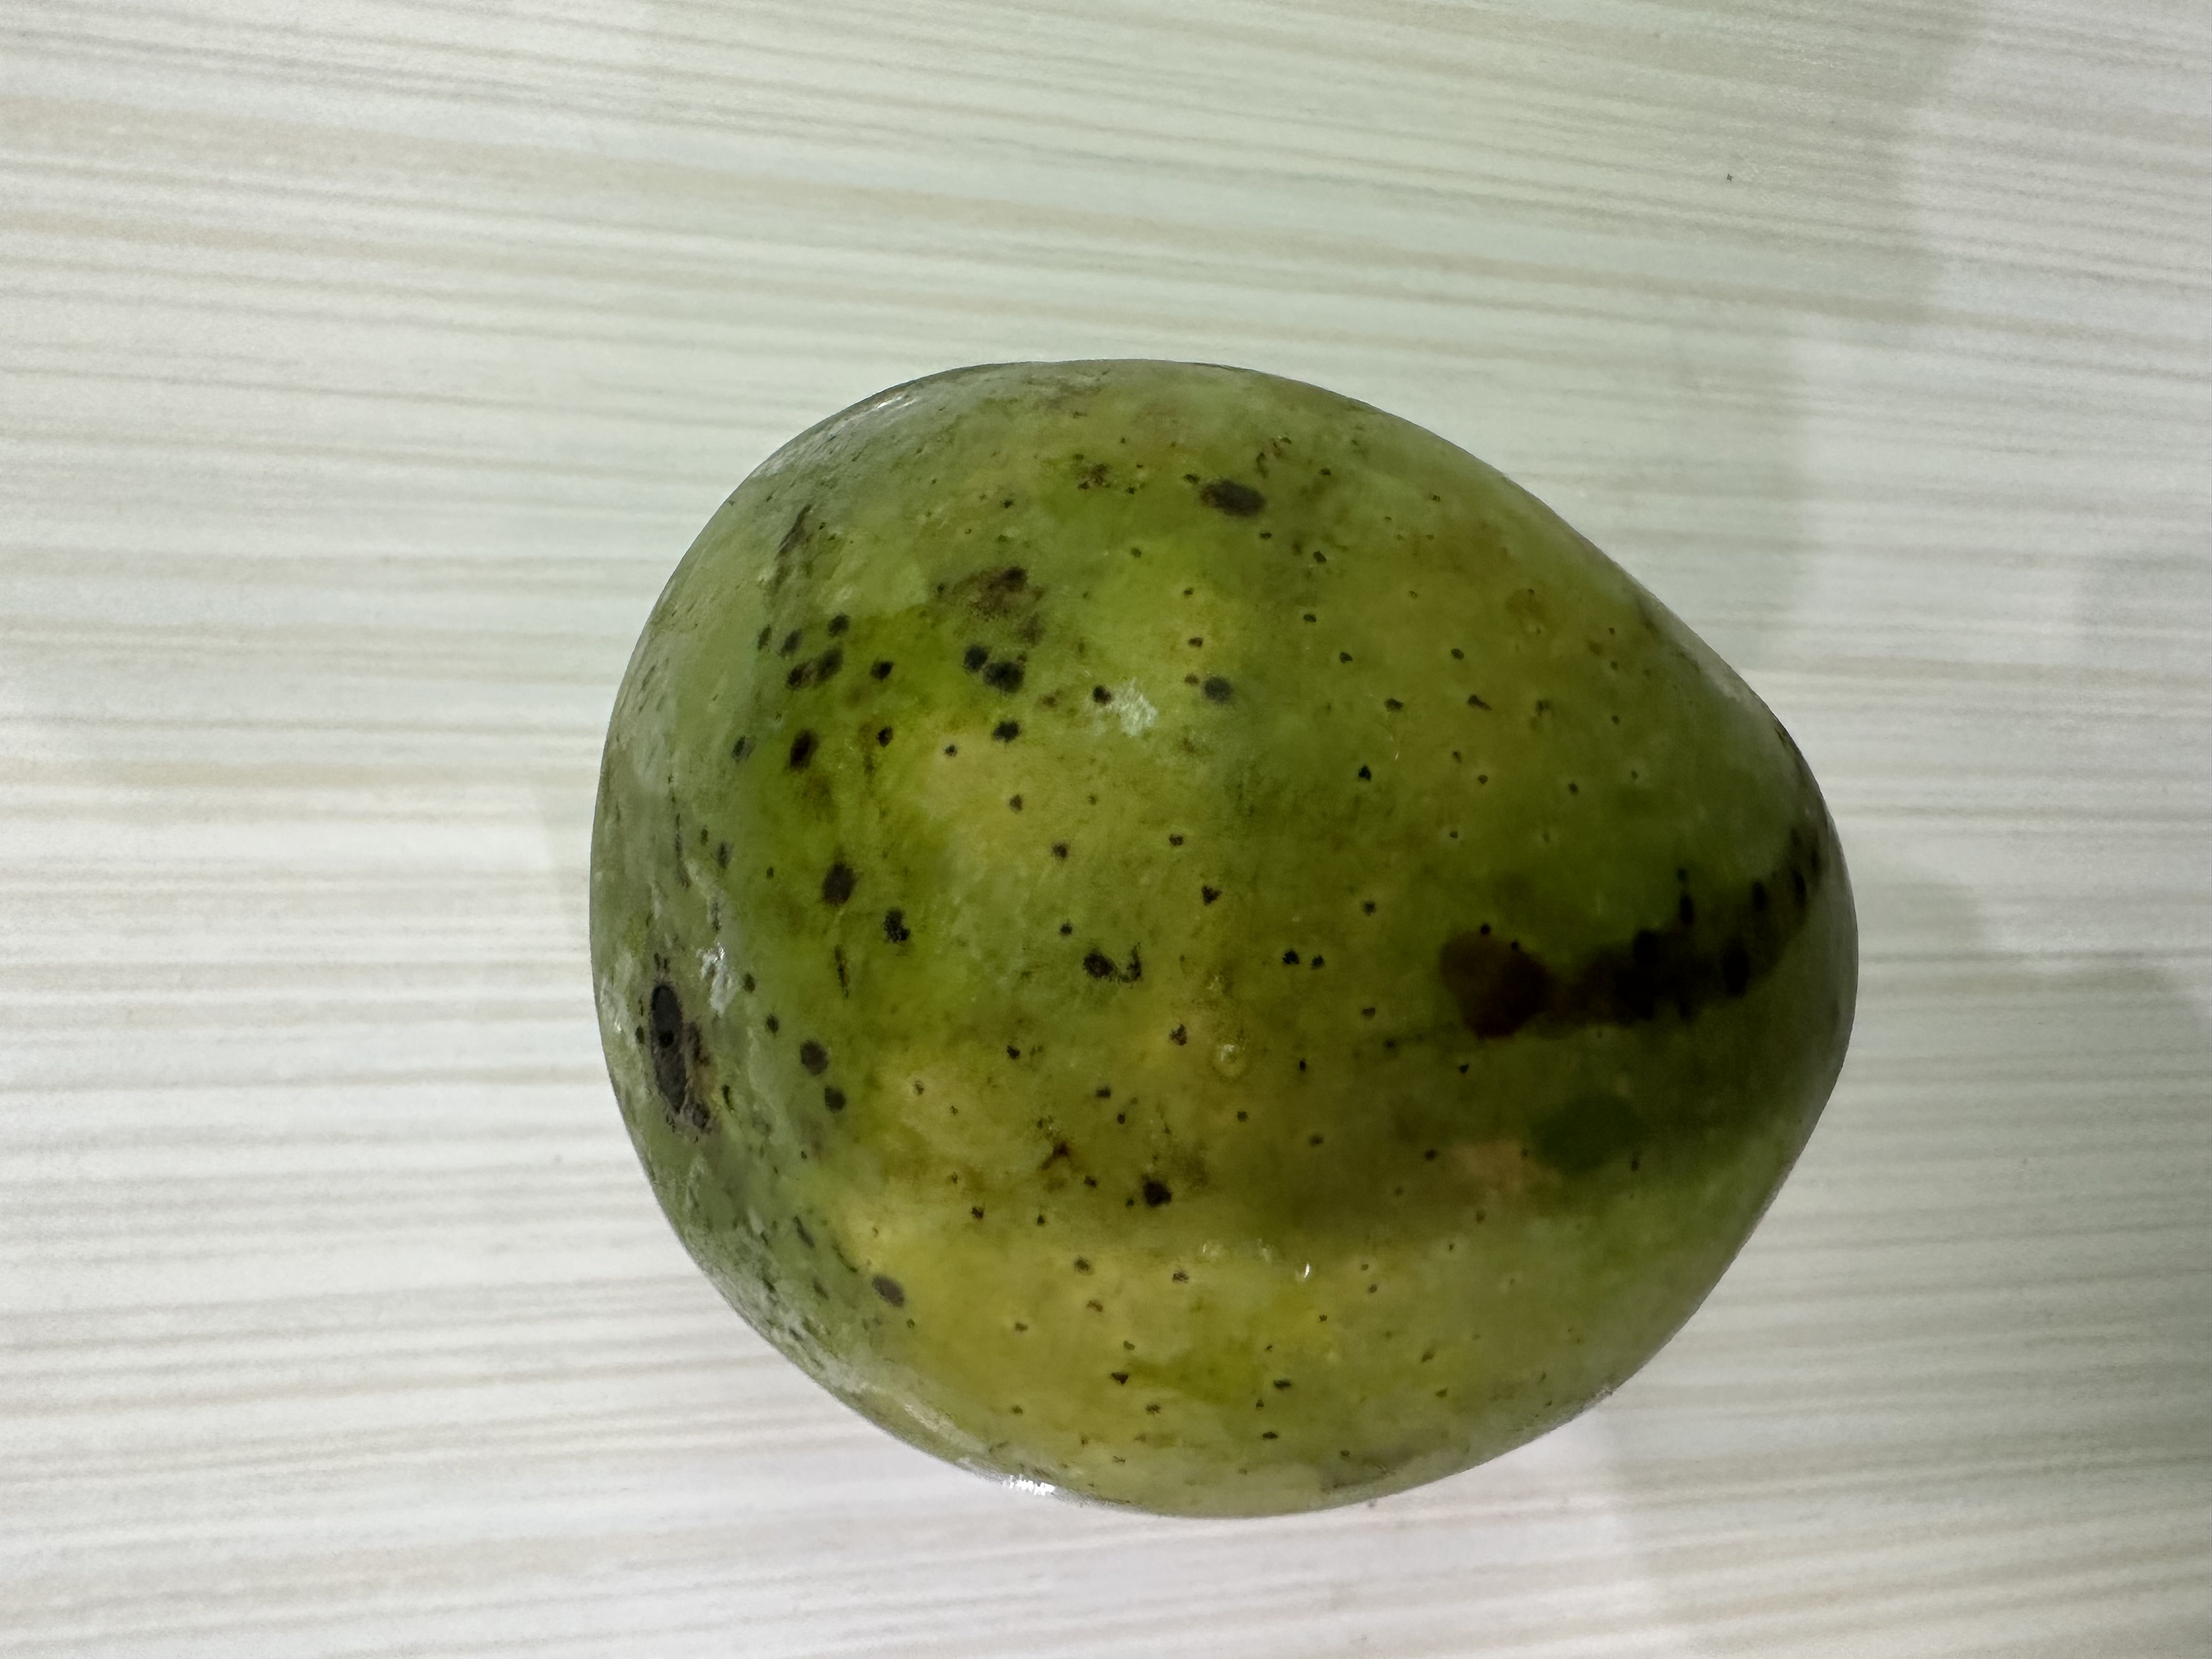
Mango variety: Harivanga